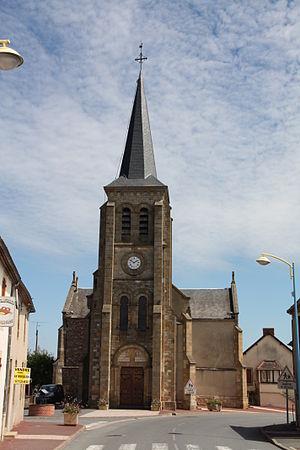
Église Saint-Michel de Saint-Angel France This file was uploaded with Commonist.
Saint-Angel est une commune française, située dans le département de l'Allier en région Auvergne-Rhône-Alpes.